Commandant's Office, Washington Navy Yard

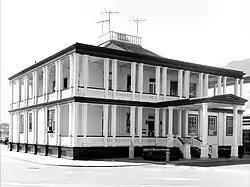
View from the north, 1972

The Commandant's Office in the Washington Navy Yard, also known as Building One, Quarters J, or the Middendorf Building is the U.S. Navy's oldest active office building, which historically housed the offices of the Commandant and other officers of the Washington Navy Yard in Washington, D.C. It sits at the south end of Dahlgren Avenue, the Yard's main road, two blocks south of the Latrobe Gate near the Anacostia River. After a renovation in 1993, it became offices for the Naval Historical Center. Since 2005, the building has been restored to its historical use as the office of the Commandant. It was likely built from 1837 to 1838 and first appeared on a Yard map in 1842. In 1973 it was listed on the National Register of Historic Places.